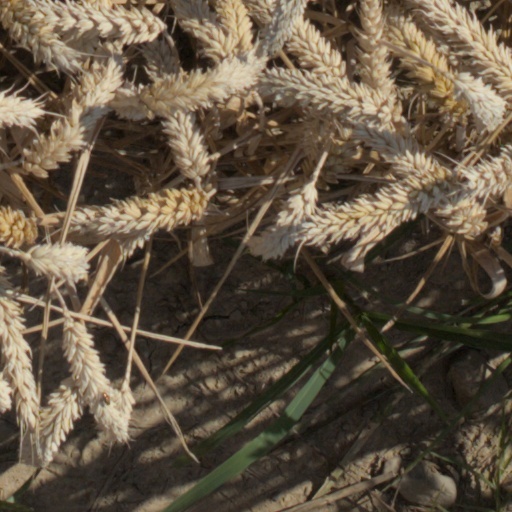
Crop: wheat